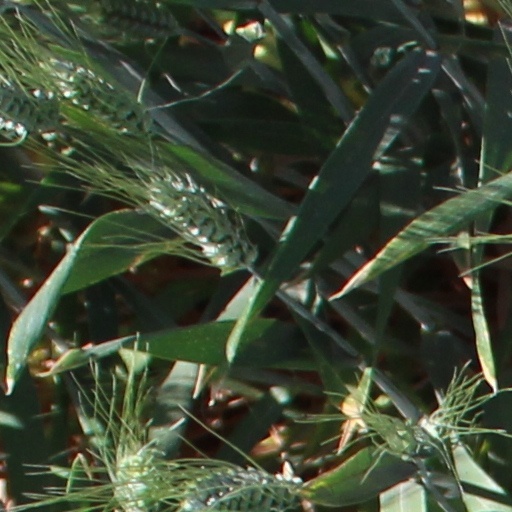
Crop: wheat